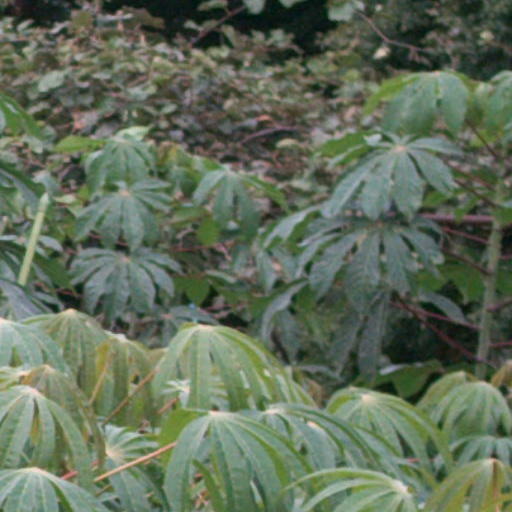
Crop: cassava